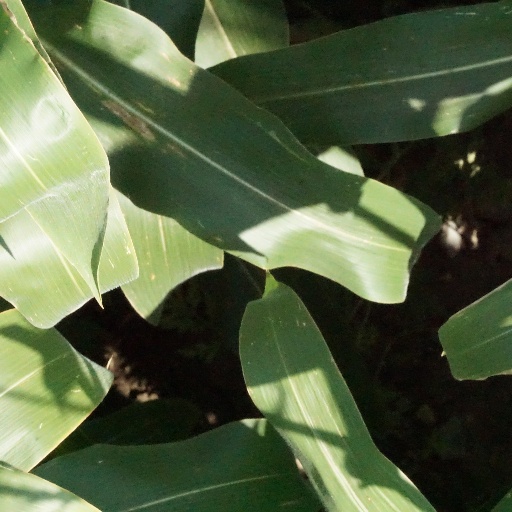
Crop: maize; corn